Dynamic mechanical analysis

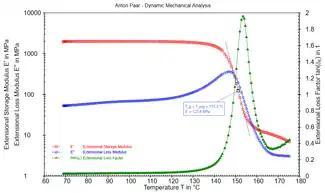
Figure 2. Typical DMA thermogram of an amorphous thermoplastic (polycarbonate). Storage Modulus (E’) and Loss Modulus (E’’) and Loss Factor tan(delta) are plotted as function of temperature. The glass transition temperature of Polycarbonate was detected to be around 151°C (evaluation according to ISO 6721-11)

Varying the composition of monomers and cross-linking can add or change the functionality of a polymer that can alter the results obtained from DMA. An example of such changes can be seen by blending ethylene propylene diene monomer (EPDM) with styrene-butadiene rubber (SBR) and different cross-linking or curing systems. Nair "et al." abbreviate blends as ES, ES, etc., where ES equals the weight percent of EPDM in the blend and S denotes sulfur as the curing agent.